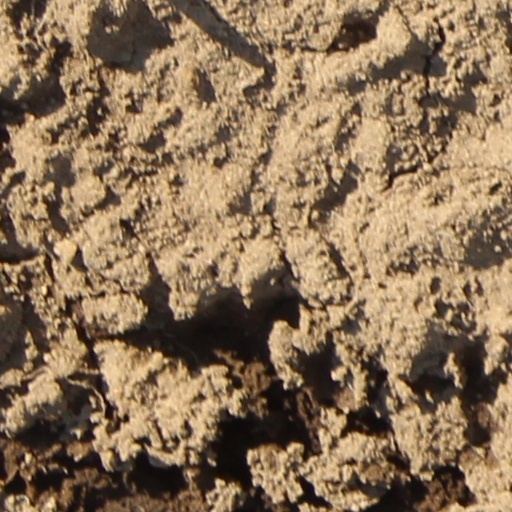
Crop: wheat